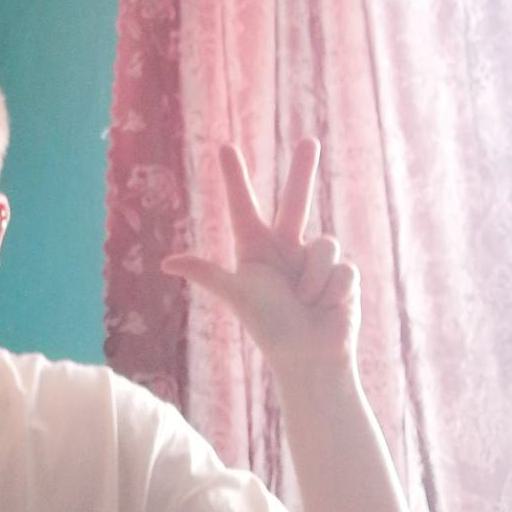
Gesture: three2